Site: brandenburg
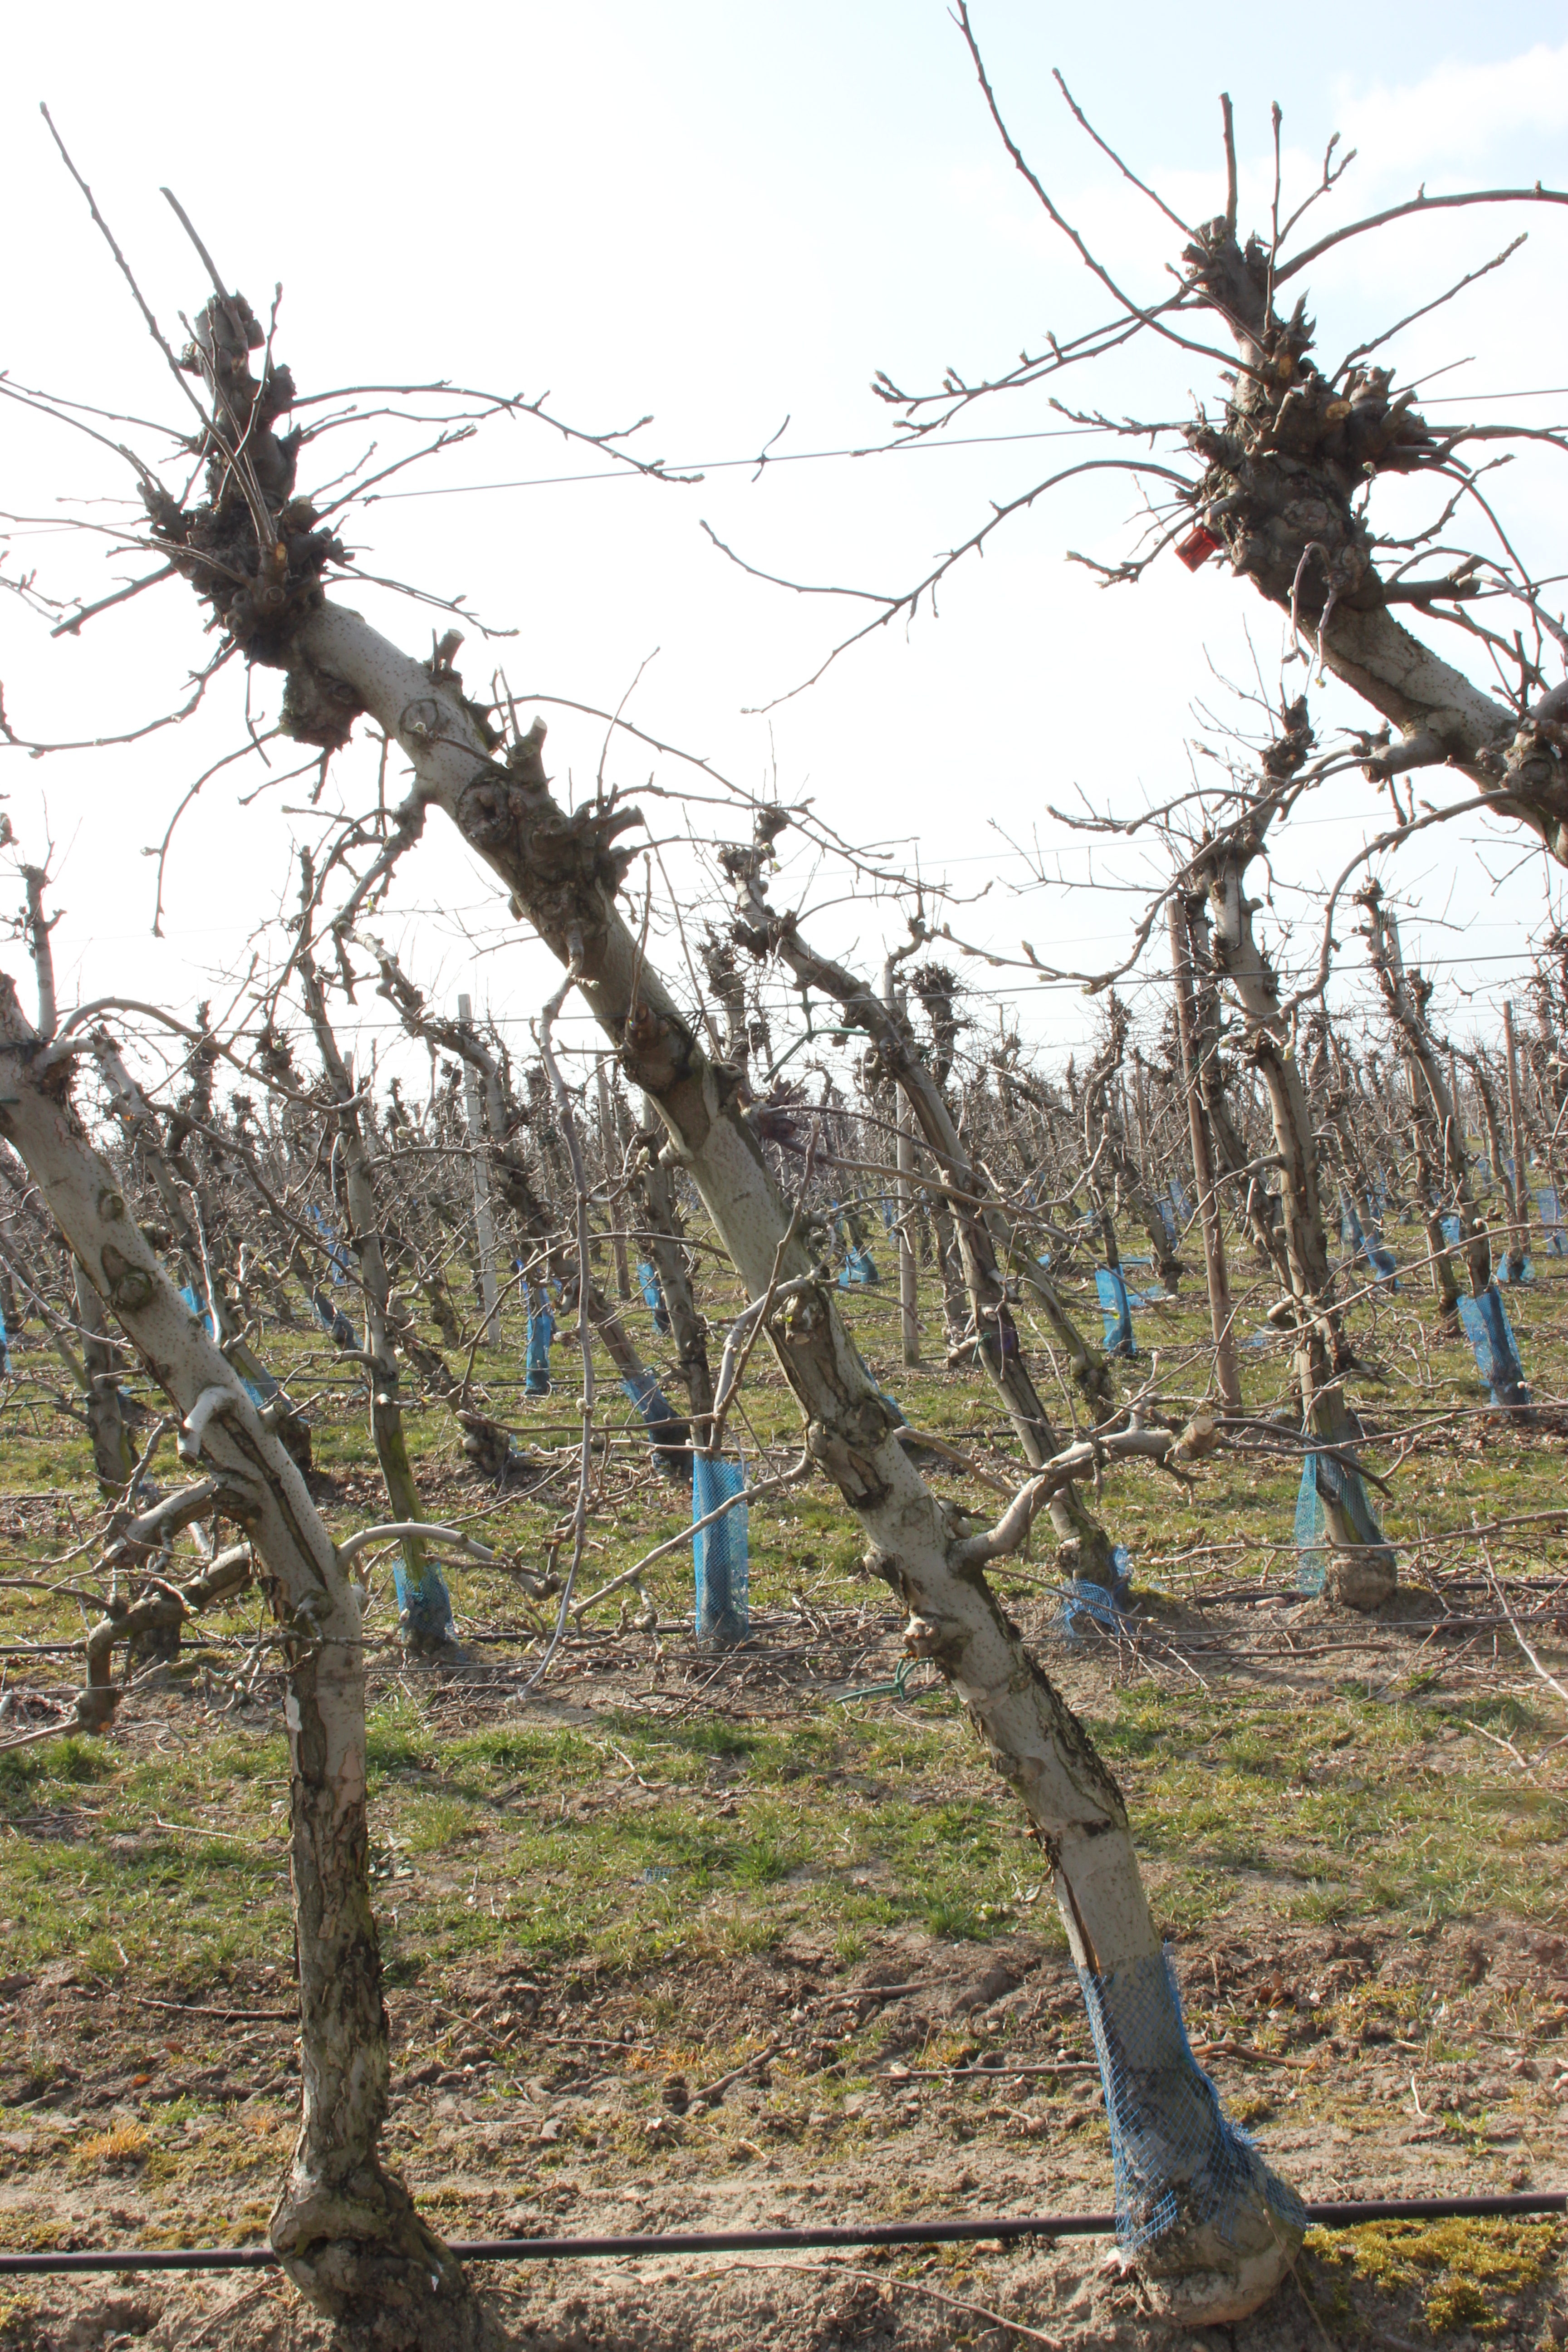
Growth stage (BBCH 03): Bud development